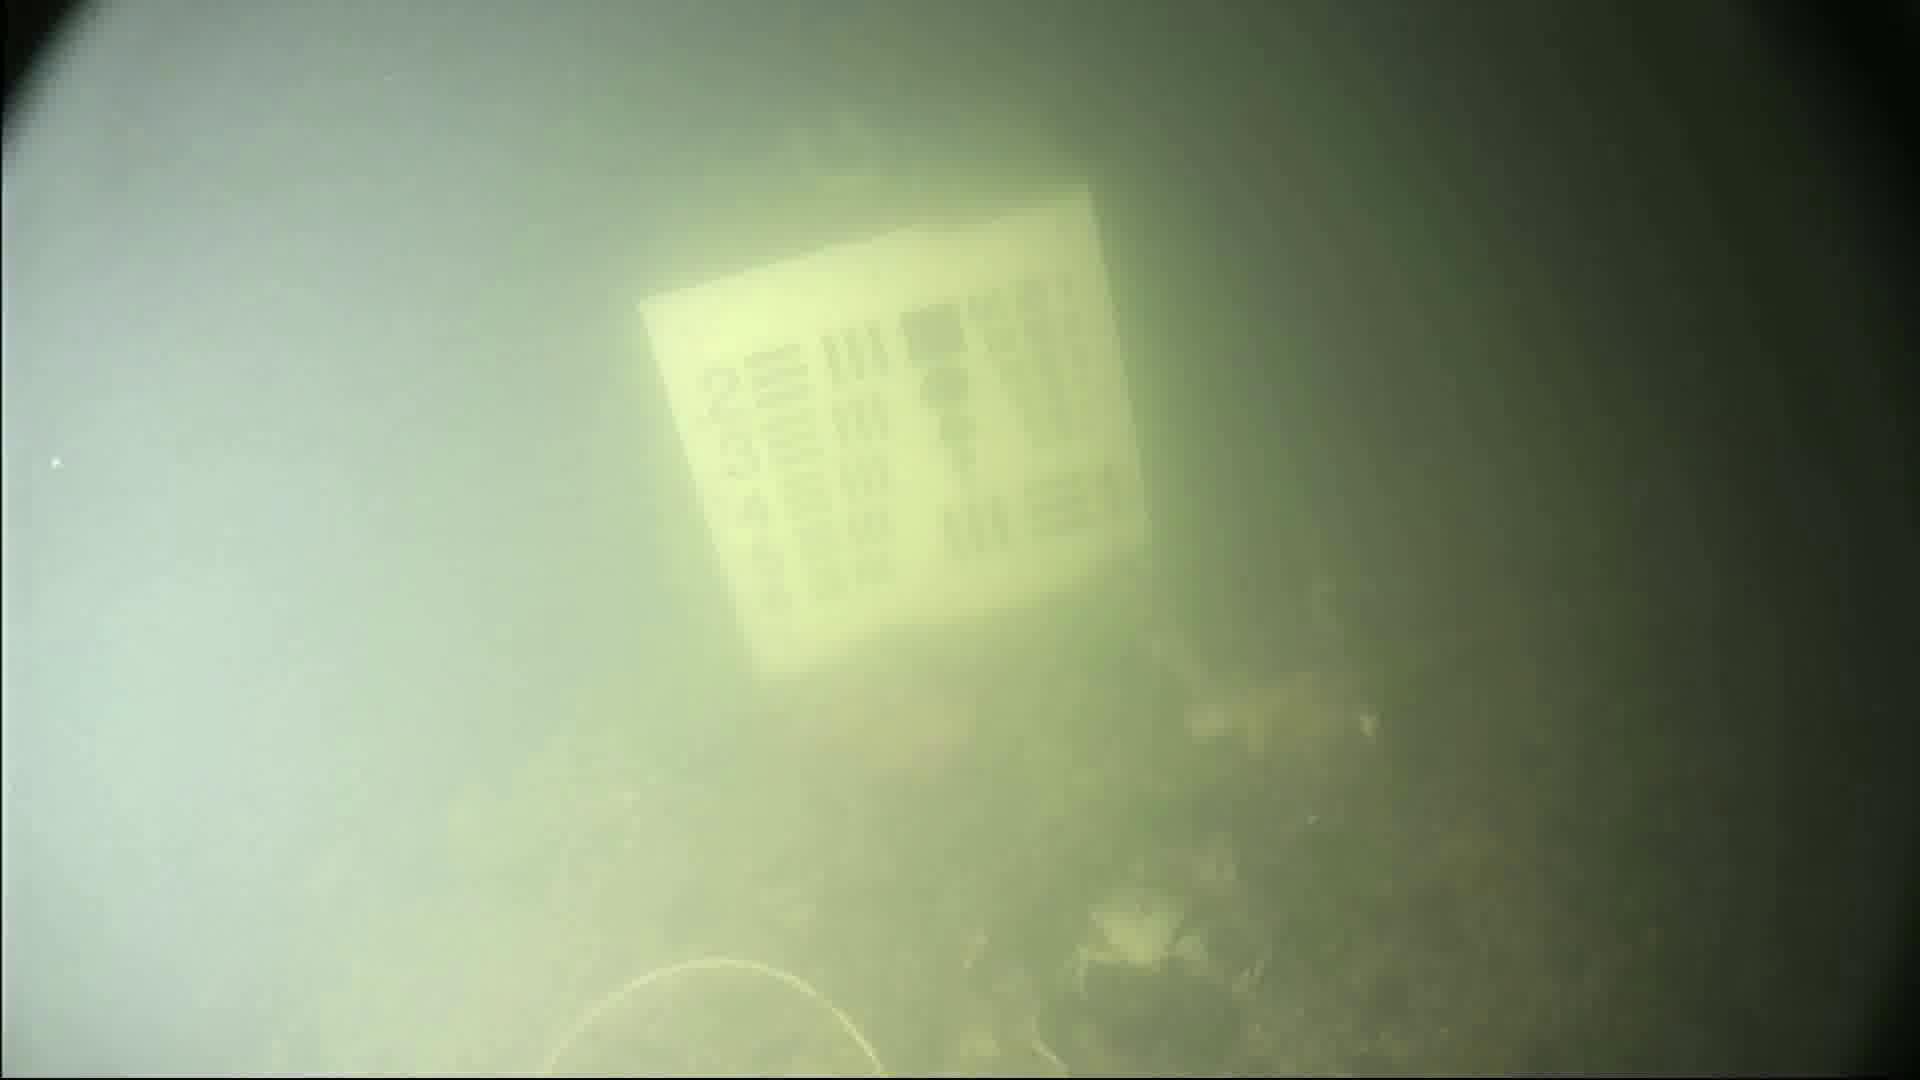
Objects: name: crab